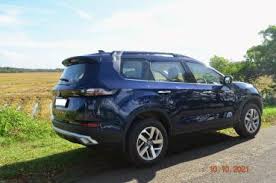
Label: noambulance